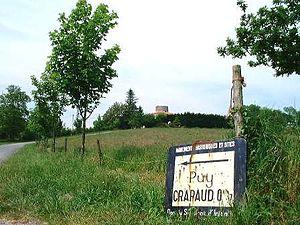
Chambretaud est une ancienne commune française située dans le département de la Vendée en région Pays de la Loire. Le 1ᵉʳ janvier 2019, la commune fusionne avec La Verrie pour former la commune nouvelle de Chanverrie dont la création est actée par un arrêté préfectoral du 21 novembre 2018.